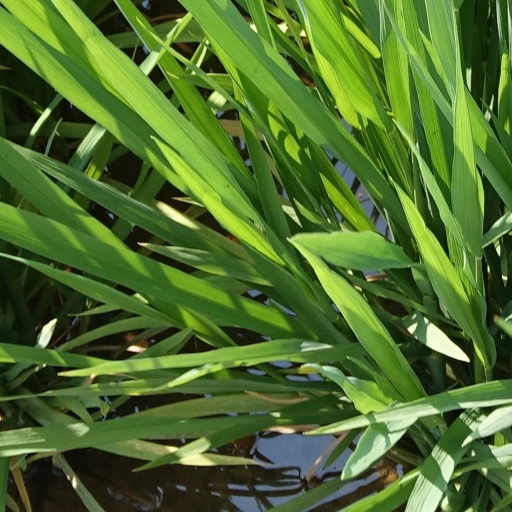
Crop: rice